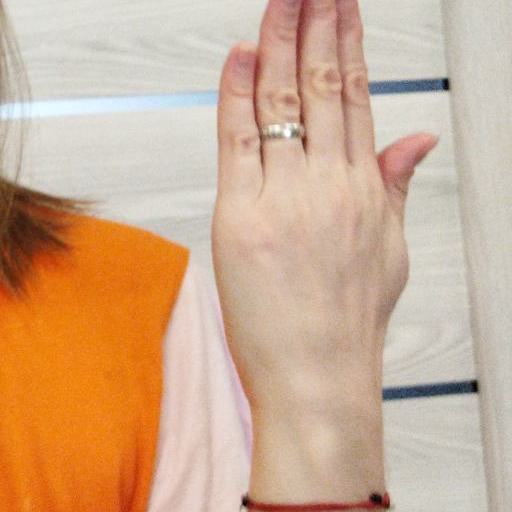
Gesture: stop_inverted